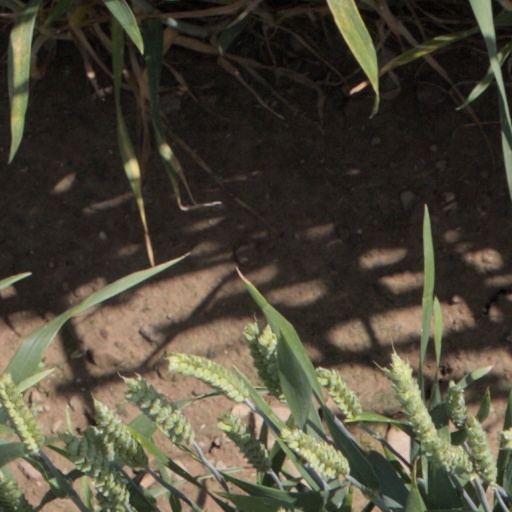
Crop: wheat